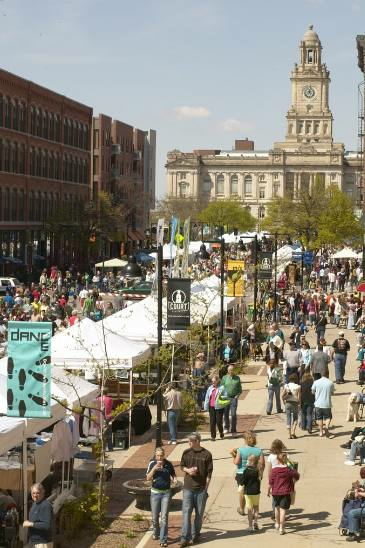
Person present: Yes